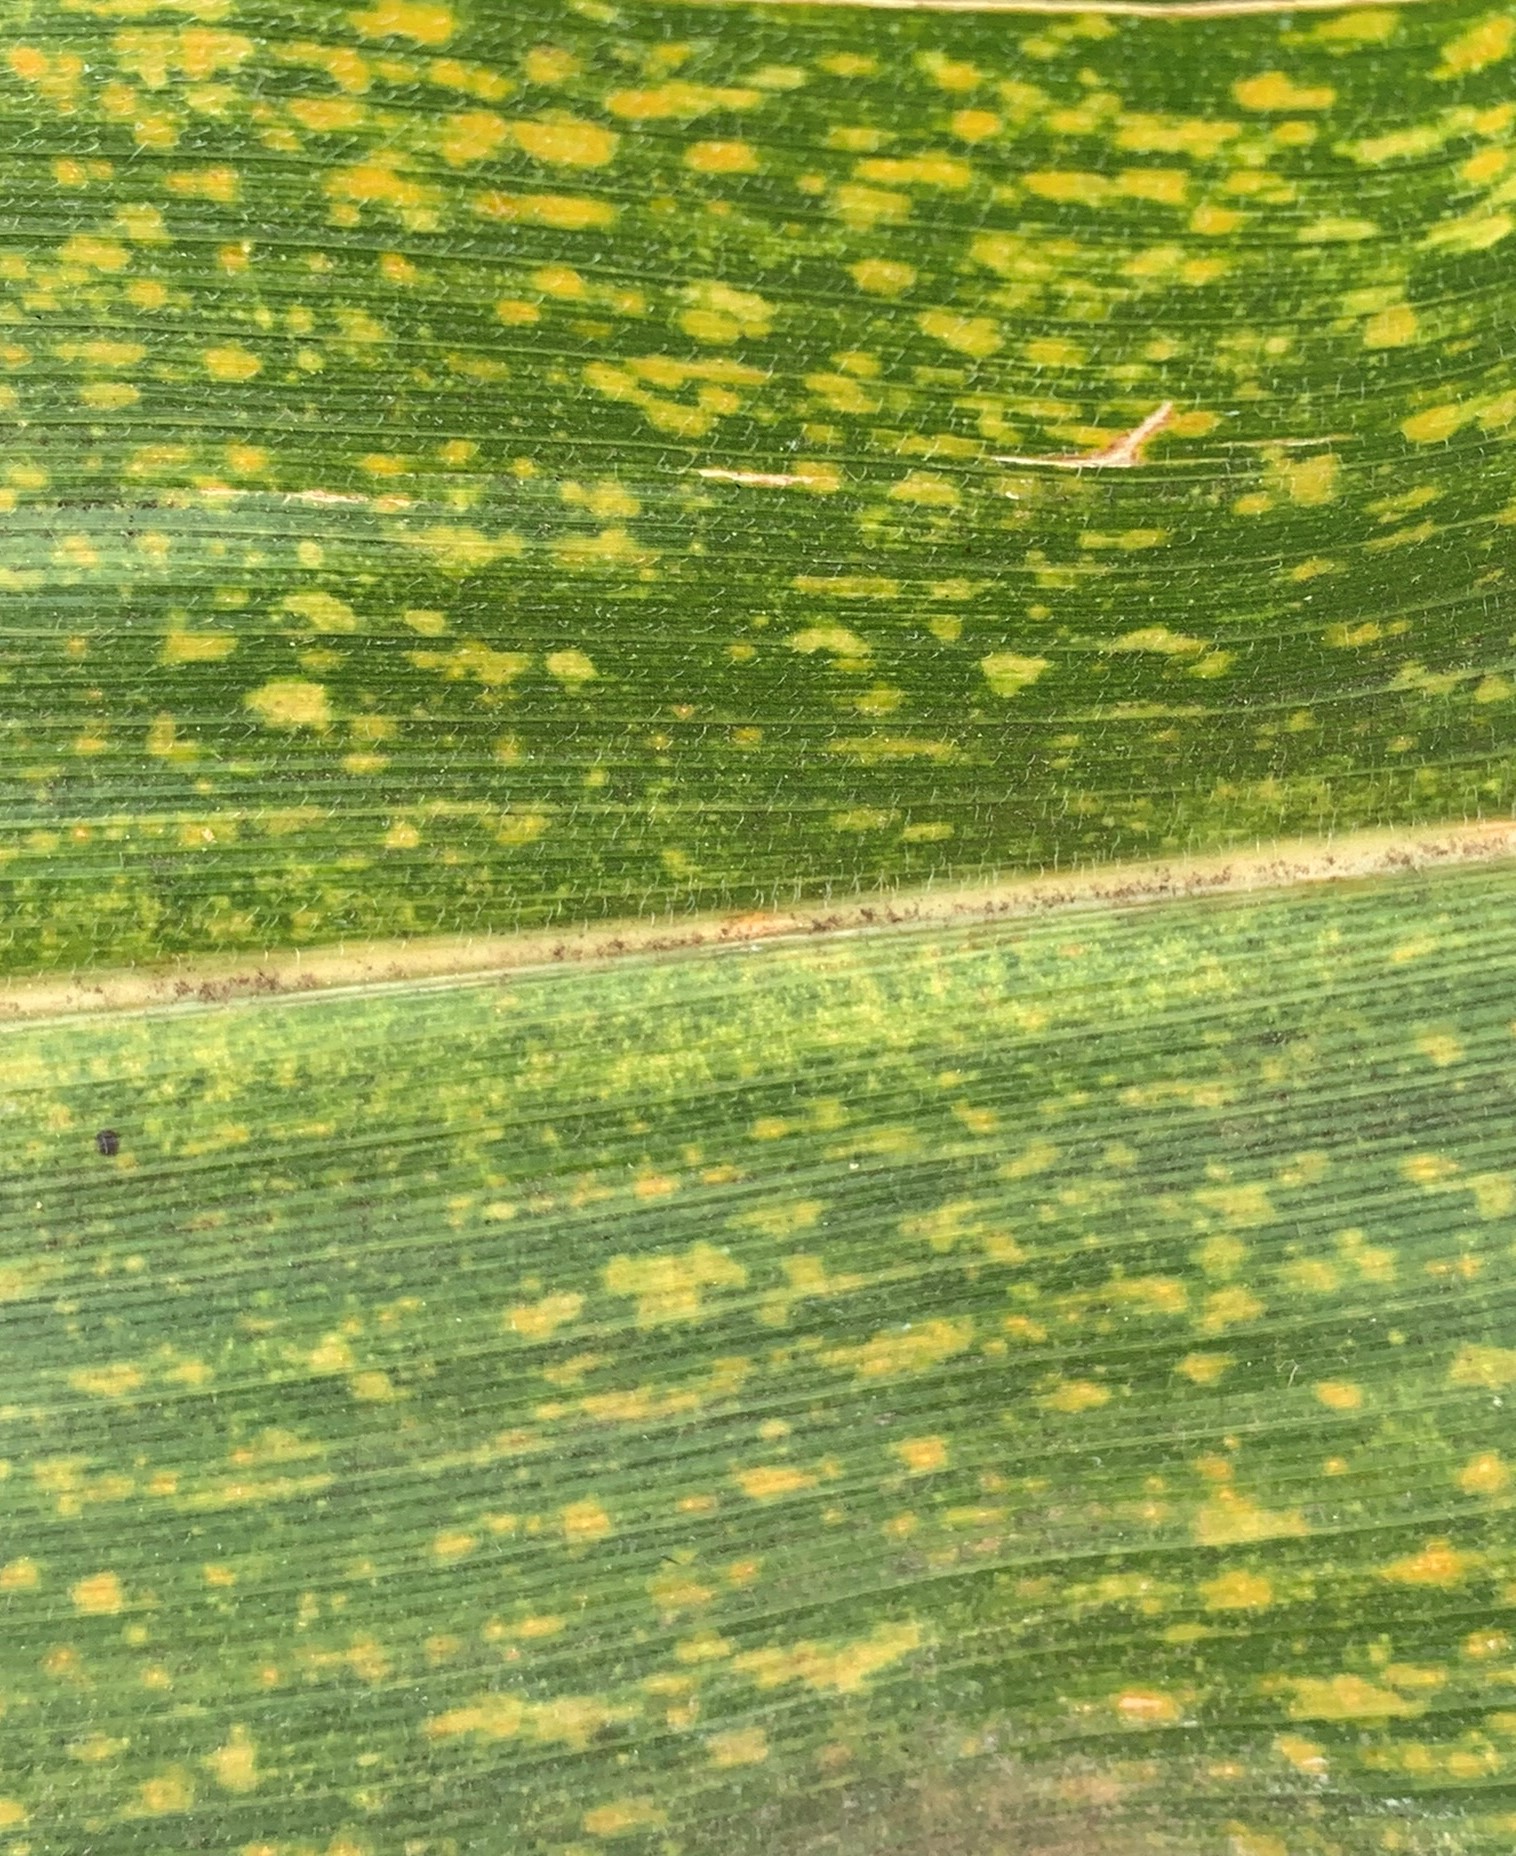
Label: MLN